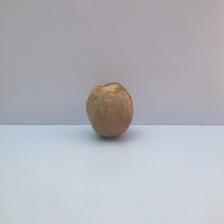
Size: Spoiled